Cannibalism in literature

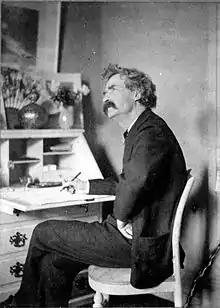
Mark Twain, aka, Samuel Clemens

"Cannibalism in the Cars" is an 1868 short story by Mark Twain in which the narrator meets a member of Congress who talks about their descent into cannibalism on a train. Twain's use of "parliamentary cannibalism" satirizes 19th century American politics.